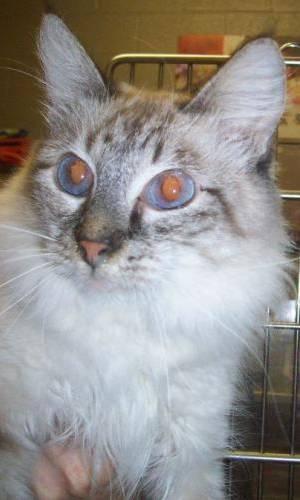
cat